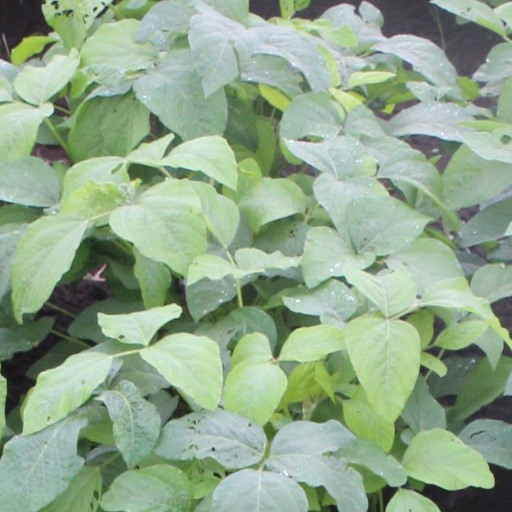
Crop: soybean